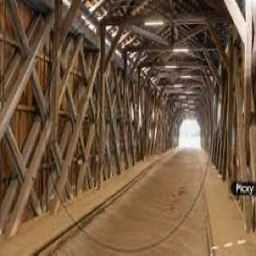
Old Rhine Bridge